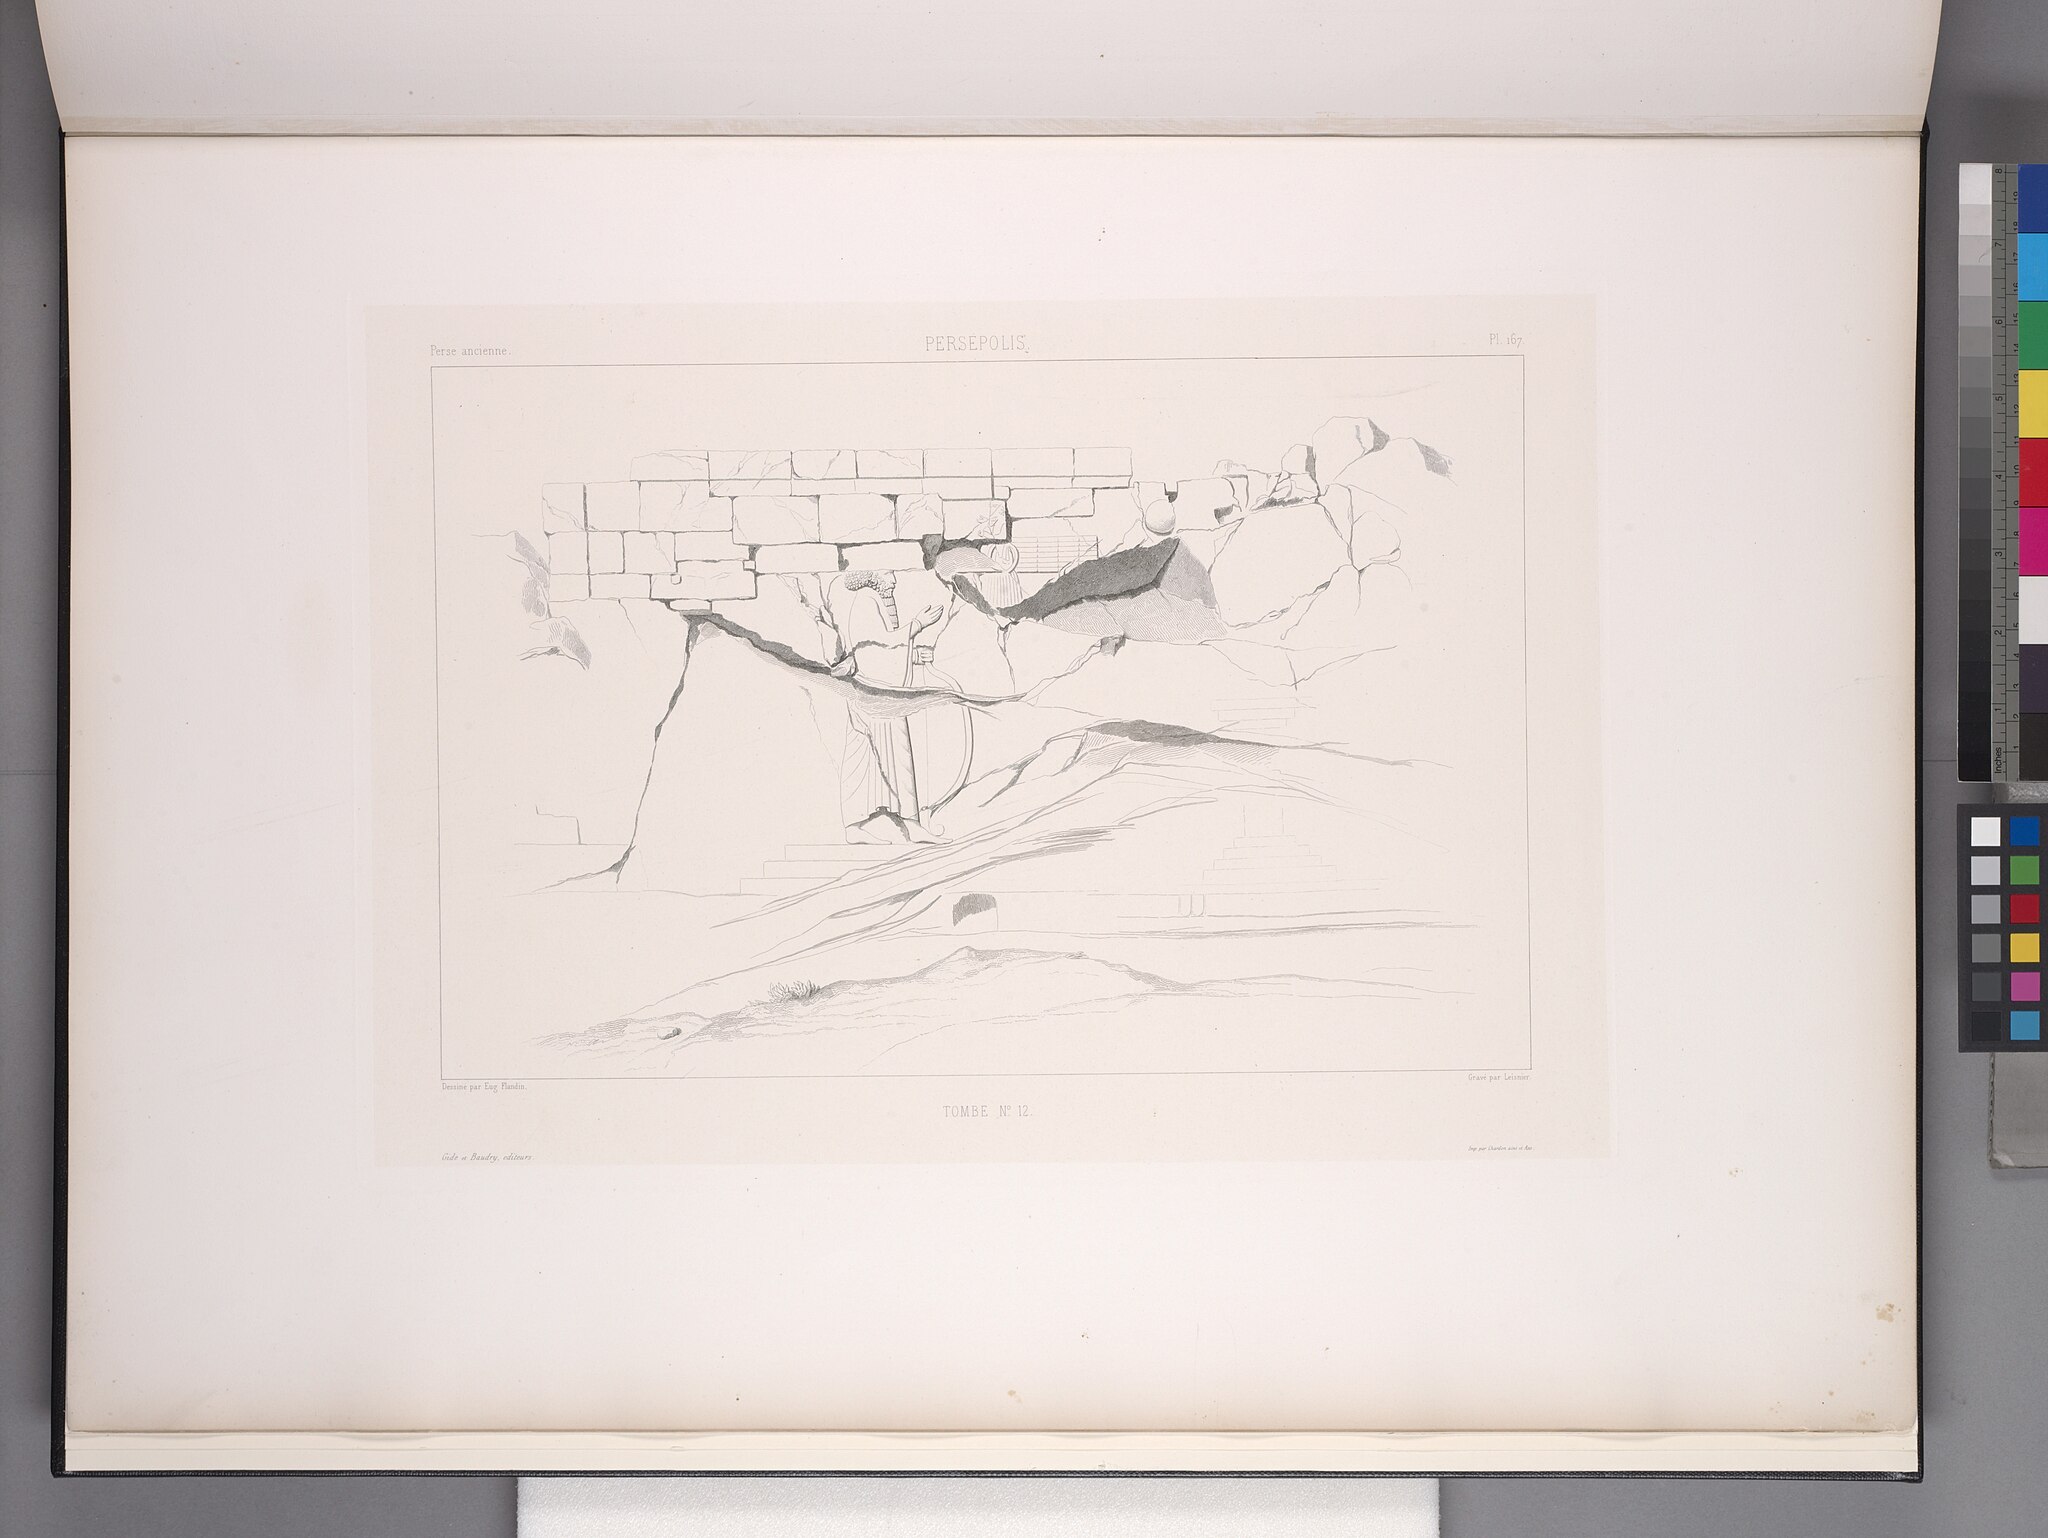
Title: Persépolis. Tombe no. 12. (Bas-relief.) (NYPL b12482496-1542880)
Description: Persépolis. Tombe no. 12. (Bas-relief.)
Date: 1851
Categories: Unfinished Tomb of Darius III, Images uploaded by Fæ, PD-old-100-expired, PD-scan (PD-old-auto-expired), Images from the New York Public Library, CC-PD-Mark, Media needing category review as of 28 October 2016, Persepolis in the 19th century, Voyage en Perse, PD-old missing SDC copyright status, Illustrations of Persepolis